Ormoc

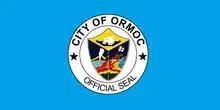
Former flag of Ormoc

This place was used during the Spanish occupation and the migration of the neighboring towns to settle in the more fertile plains of Ormoc. Much of the settler in the town were the Malayans. These people had a constant trading with the Chinese, Javans and Indonesians. Their living, however, was always threatened by the attack of the Moro pirates. As a result, The Malayan people in Ormoc developed "grapevine". a warning system communication used from people manning watch towers to inform and warn the people of the coming of these pirates.